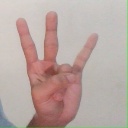
अक्षर: क्ष